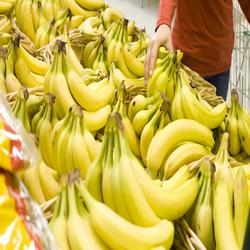
Label: Banana